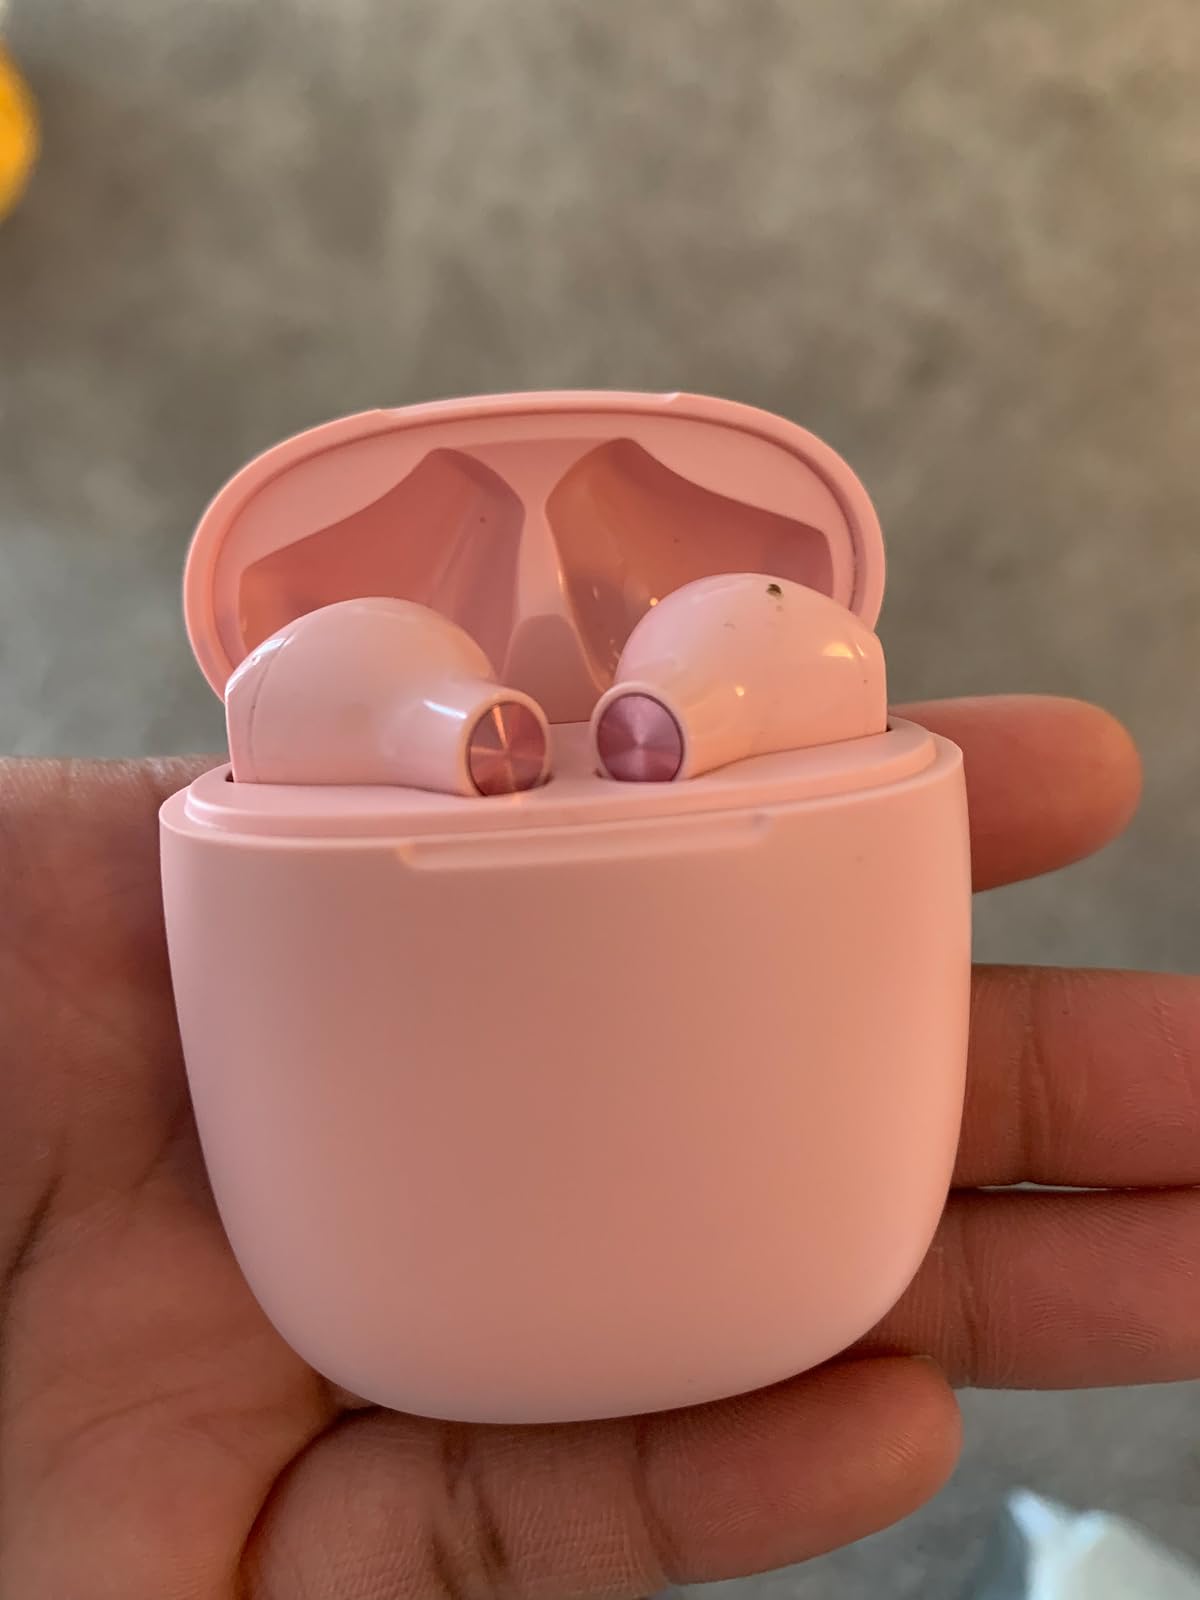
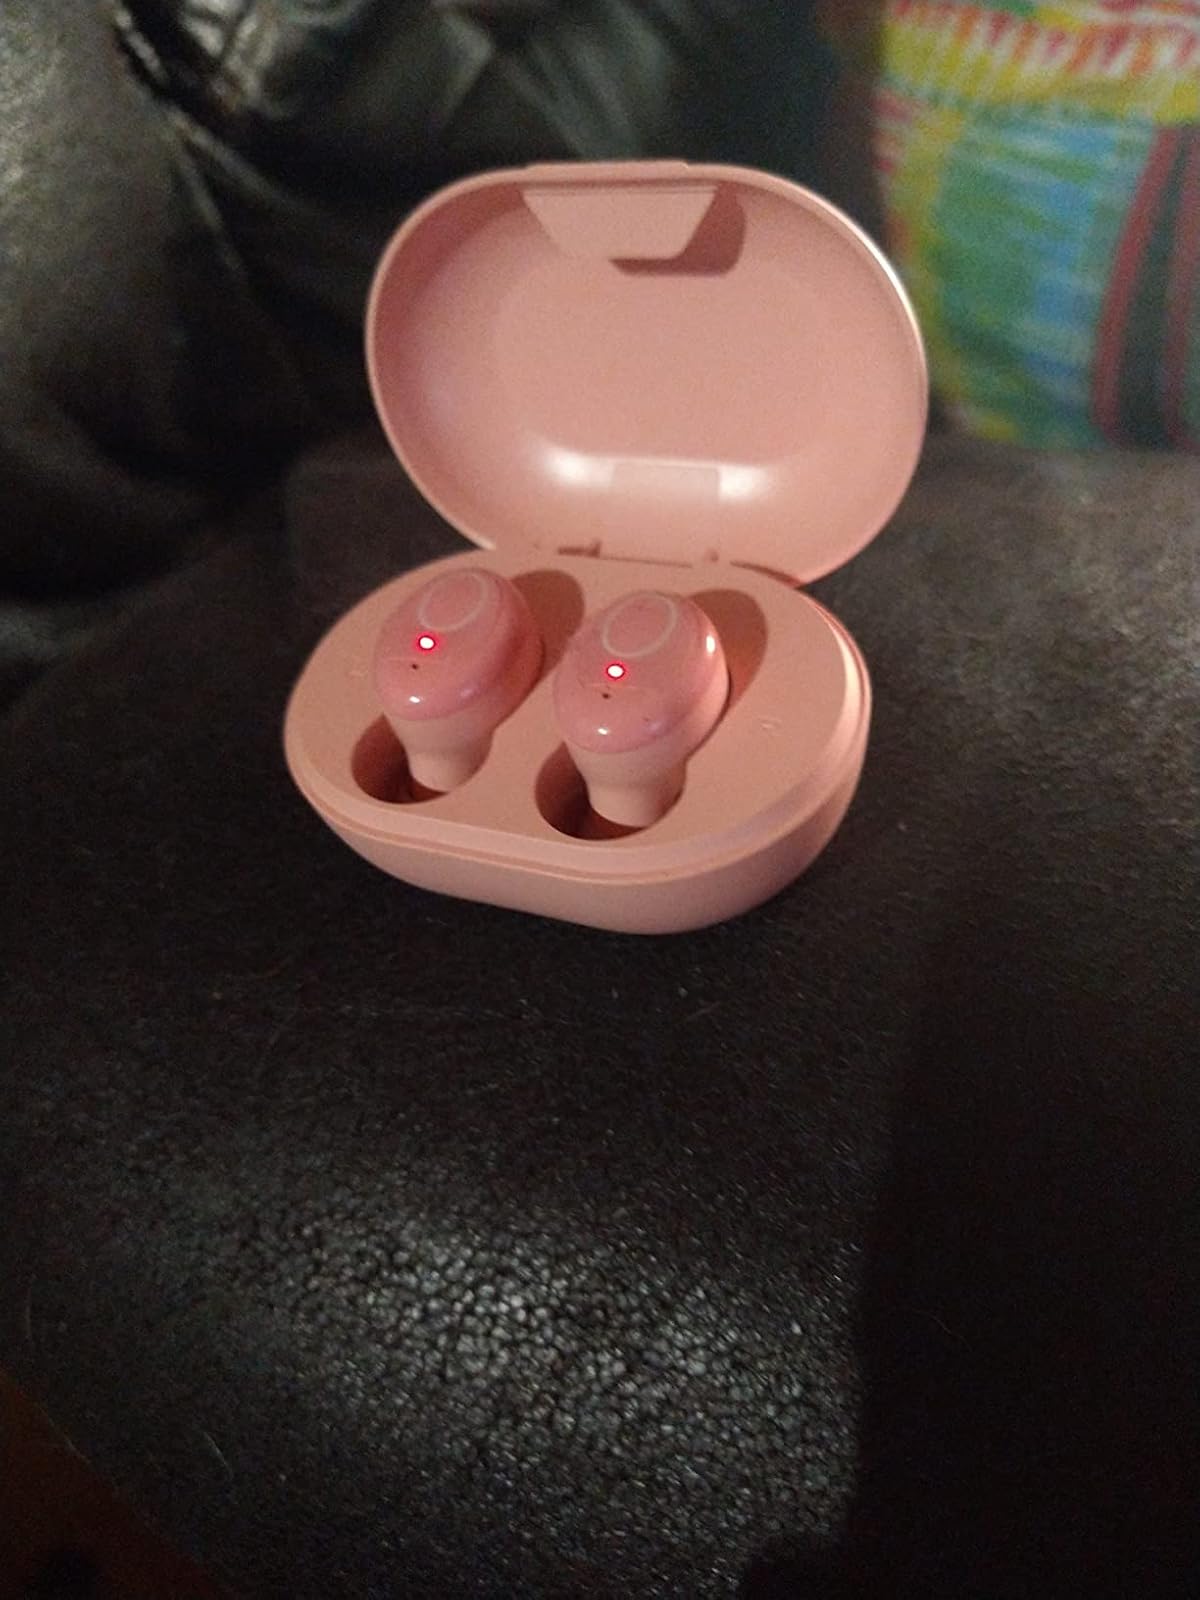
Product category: earbuds
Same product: no